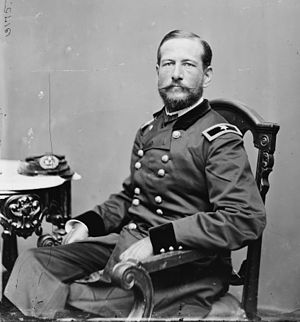
Alfred Pleasonton
Alfred Pleasonton
Alfred Pleasonton var officer i den amerikanske hær og general i unionshæren under Den amerikanske Borgerkrig. Han kommanderede kavalerikorpset i Potomac-hæren under Gettysburg-kampagnen, herunder det største slag som fortrinsvis blev udkæmpet mellem kavalerienheder under krigen – slaget ved Brandy Station. I 1864 blev han overført til området vest for Mississippifloden hvor han besejrede sydstatsgeneralen Sterling Price i to afgørende slag, som effektivt afsluttede krigen i Missouri.